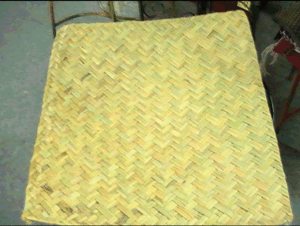
Le petate est un type de tapis, tapis ou natte tissé utilisé au Mexique et dans certains pays d'Amérique centrale, fabriqué à partir de fibres de la plante appelée palmier de petate, et que l'Académie royale espagnole définit comme un tapis.